Pirates of the Mississippi

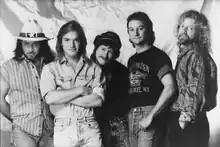
A promotional picture of Pirates of the Mississippi (from left to right: Dean Townson, Bill McCorvey, Jimmy Lowe, Pat Severs, and Rich Alves)

Pirates of the Mississippi were an American country music band founded in 1987 in Nashville, Tennessee. The original members were Bill McCorvey (lead vocals, guitar), Rich Alves (lead guitar, background vocals), Jimmy Lowe (drums), Pat Severs (steel guitar, Dobro), and Dean Townson (bass guitar, background vocals). Severs quit in 1994 and was briefly replaced with Greg Trostle. The band recorded for Capitol Records, Liberty Records, and Giant Records between 1990 and 1995. They also charted nine singles on the "Billboard" Hot Country Songs charts, the most successful being "Feed Jake", which went to number 15 in 1991. After disbanding in 1996, both Alves and McCorvey went on to write songs for other artists. In 2006, the two reunited under the Pirates of the Mississippi name, releasing an additional album titled "Heaven and a Dixie Night" before disbanding again. Pirates of the Mississippi are known for a country rock sound, and they received significant media attention for sociopolitical messages in some of their songs.